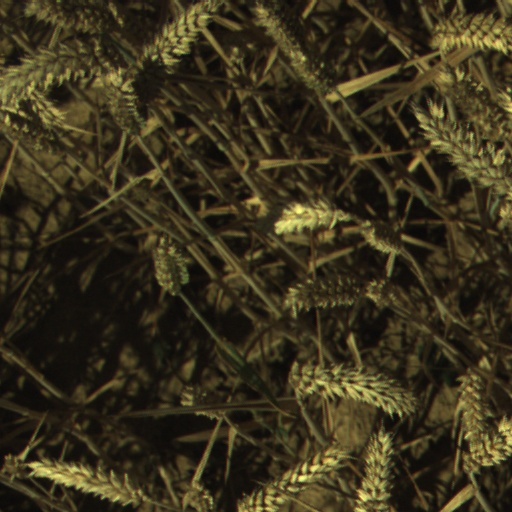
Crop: wheat